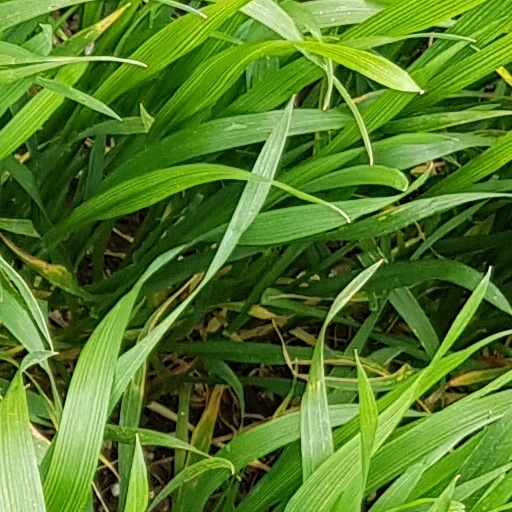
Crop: wheat